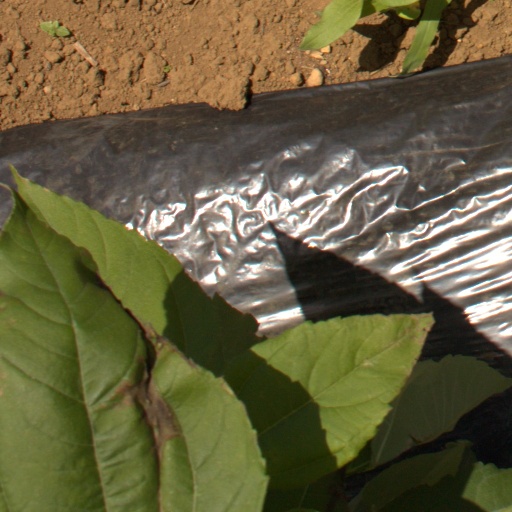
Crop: Jerusalem artichoke